Black Forest North Perimeter Way

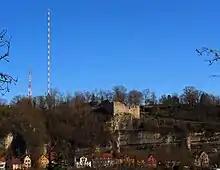
The ruins of Löffelstelz above the Enz at Dürrmenz

Initially the der North Perimeter Way follows the Gäurand Way via the ruins of Löffelstelz to the south and the Eppingen Lines Way to Öschelbronn. After the Waldschanz with its replica of a chartaque it crosses the A 8 motorway. The way descends into the Enz valley to Eutingen and up the opposite side again to the Wartberg. After running along a ridgeway with extensive views it reaches the town of Pforzheim.